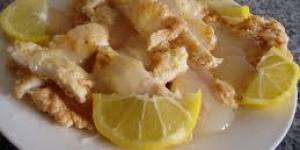
pollo al limon rebozado